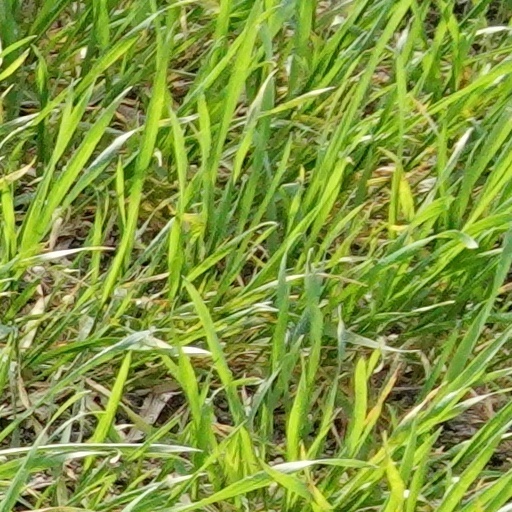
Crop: wheat